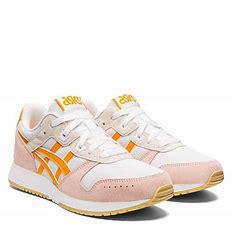
Brand: Asics
Model: Lyte Classic